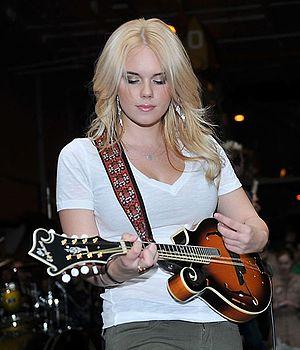
Cheyenne Nichole Kimball est une auteure-compositrice-interprète et guitariste américaine.